Willys MB

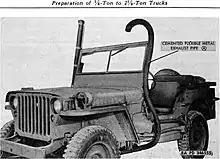
WV-6 snorkel kit for deep water fording, from TM9-2853 (1945)

Approximately 13,000 additional amphibious jeeps were built by Ford as the Ford GPA (nicknamed "Seep" for "Sea Jeep"). Its design directly inspired by the larger DUKW, and by the same designer and company, Rod Stephens Jr. of Sparkman & Stephens yacht designers, the vehicle was produced too quickly, or its operational capability and limitations misunderstood. Although the GPA came out barely heavier, wider or taller than standard jeeps, it was "one third longer," and proved unwieldy on land. Adding insult to injury, the Seep would often get stuck in mud or when wading, where the MB jeeps would not.